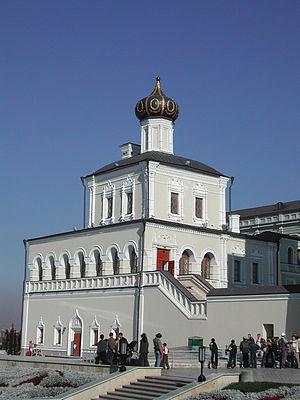
Le kremlin de Kazan est le kremlin historique principal du Tatarstan, dans la ville de Kazan. Il fut construit sous les ordres d'Ivan IV, à l'emplacement des ruines de l'ancien château des khans de Kazan. Il est inscrit sur la liste du patrimoine mondial de l'UNESCO depuis 2000.